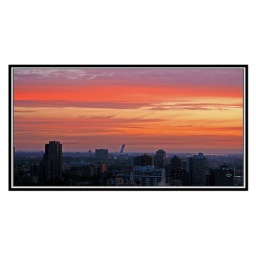
red sky in the morning is a......